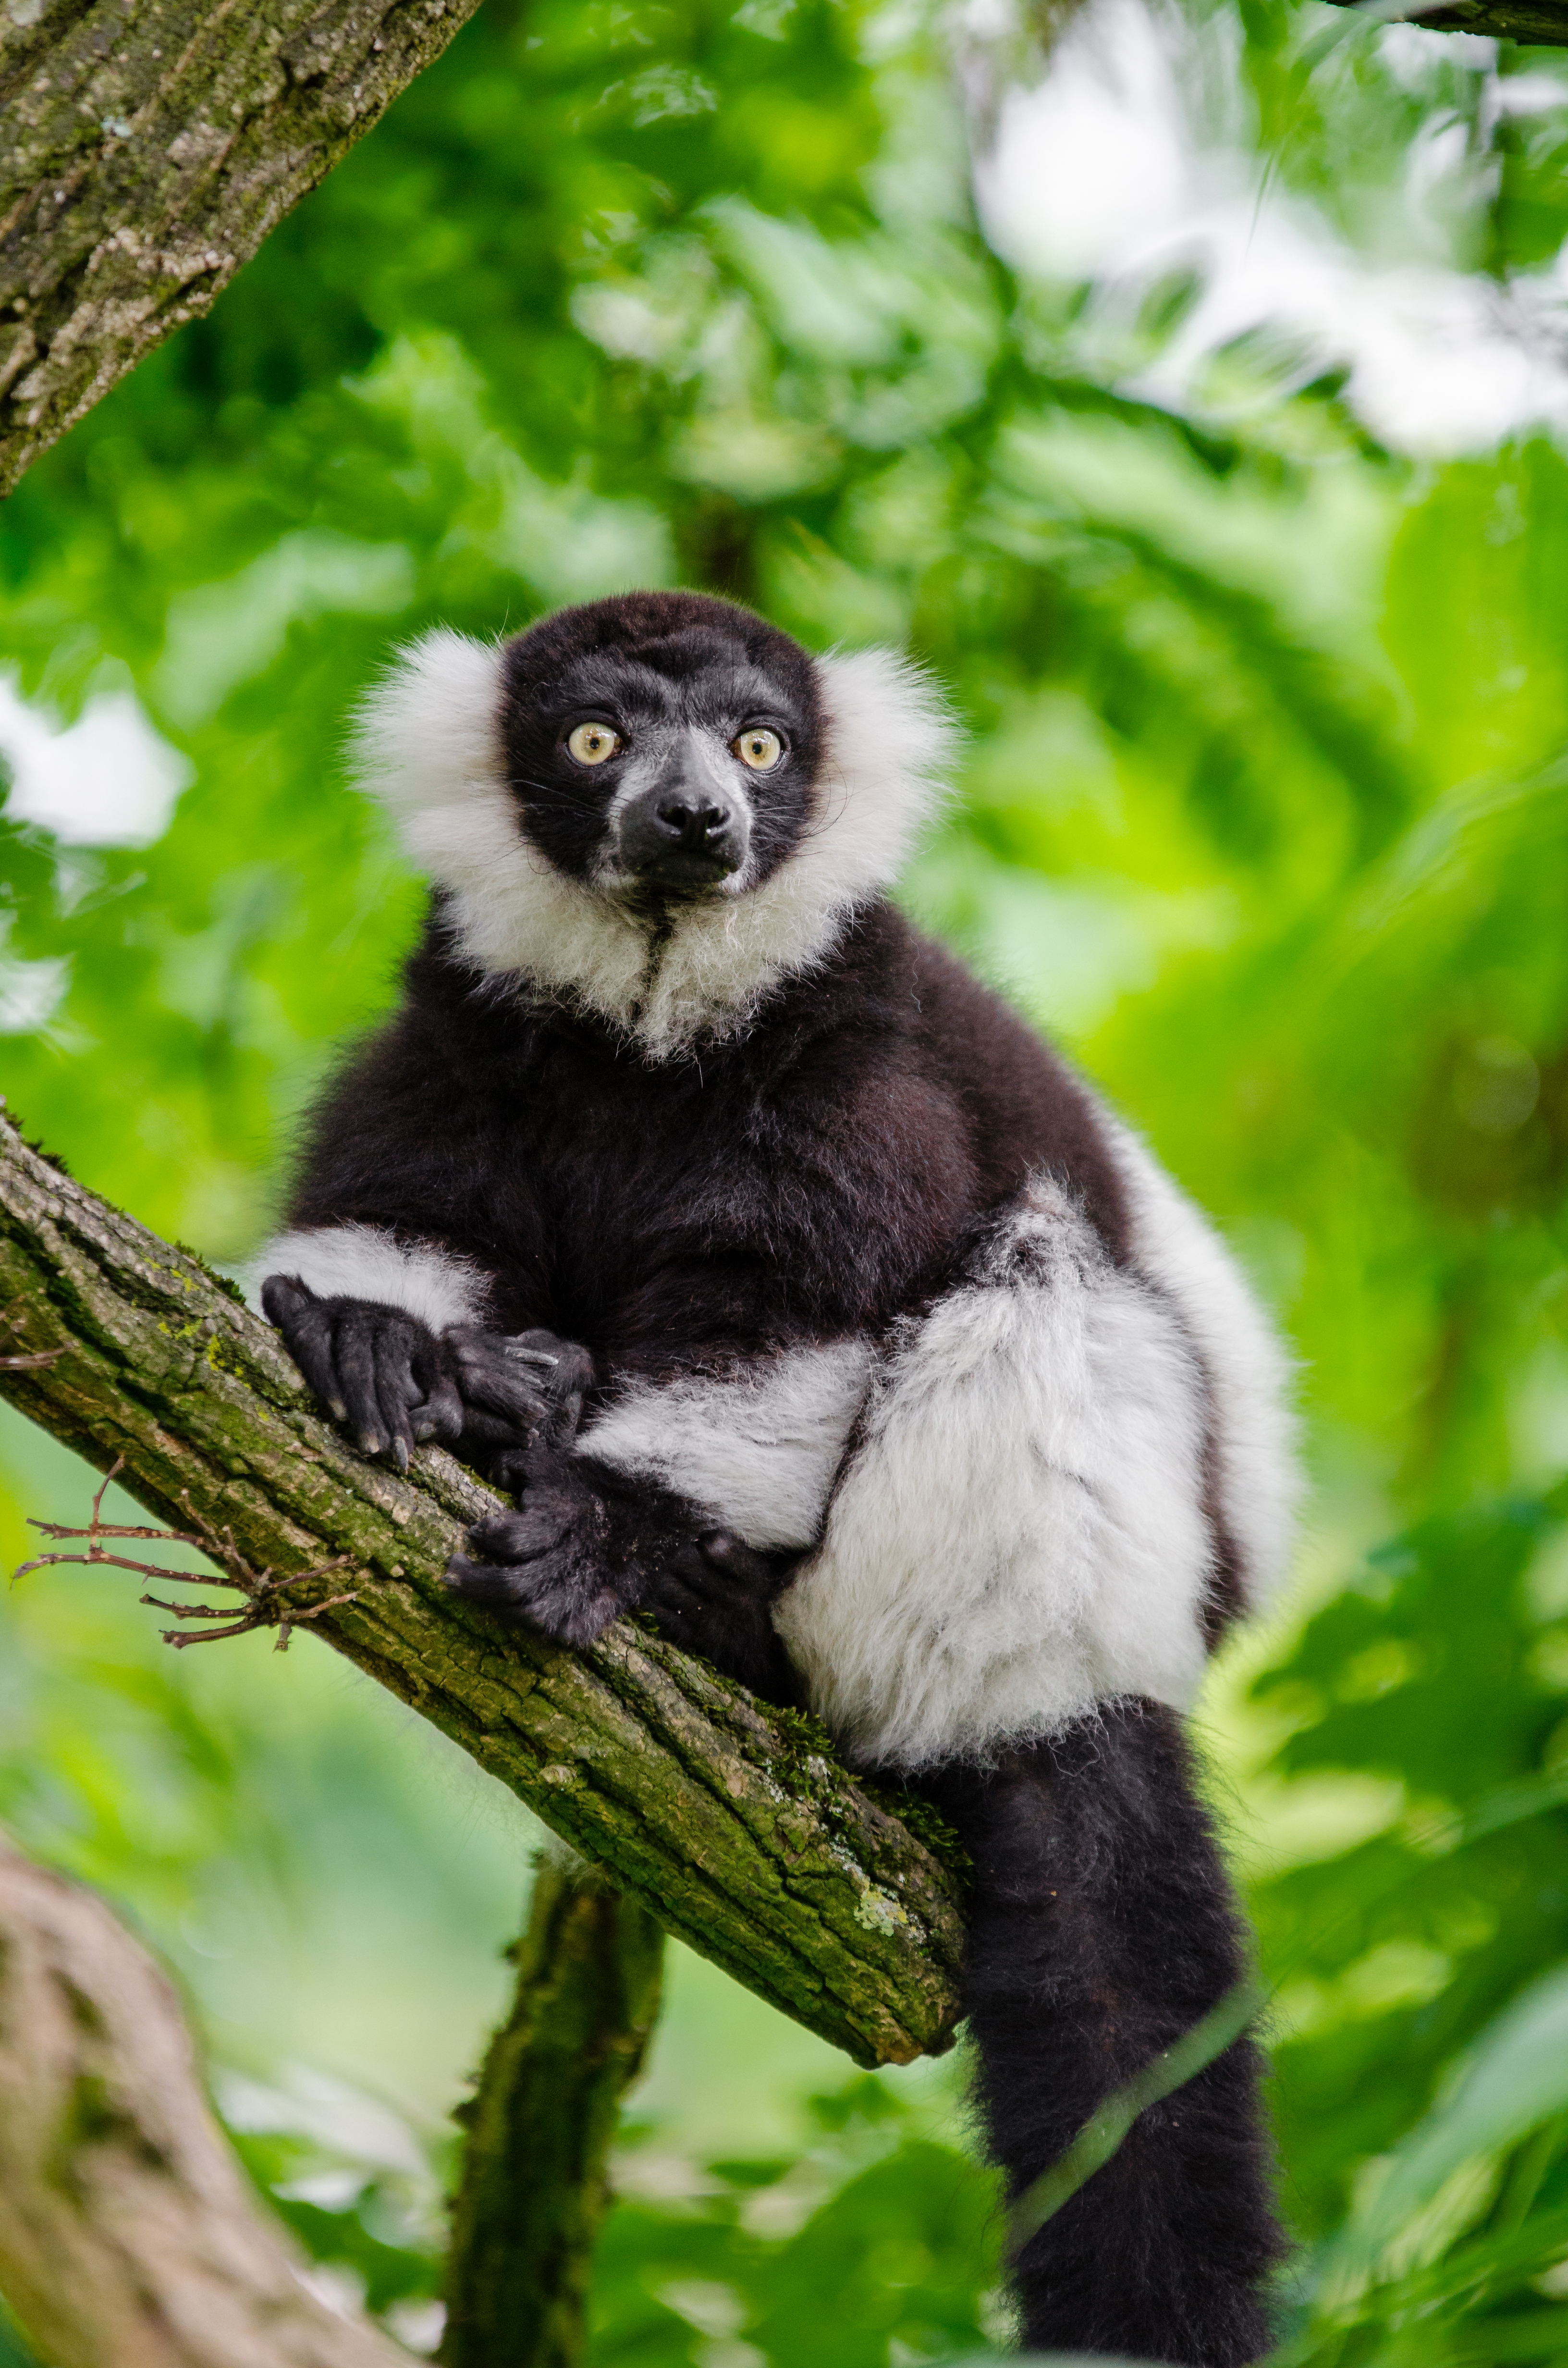
animal, wildlife, zoo, mammal, fauna, primate, gibbon, madagascar, vertebrate, lemur, macaque, capuchin monkey, new world monkey, white headed capuchin